Thoroughbred

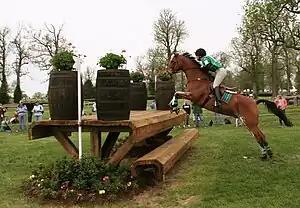
A horse just taking off from the ground to jump a wooden jump. The horse's back legs are still on the ground but its two front legs are stretched forward and upward to reach over the jump. The rider is flat against the horse's neck.

In addition to racing, Thoroughbreds compete in eventing, show jumping and dressage at the highest levels of international competition, including the Olympics. They are also used as show hunters, steeplechasers, and in Western riding speed events such as barrel racing. Mounted police divisions employ them in non-competitive work, and recreational riders also use them. Thoroughbreds are one of the most common breeds for use in polo in the United States. They are often seen in the fox hunting field as well.